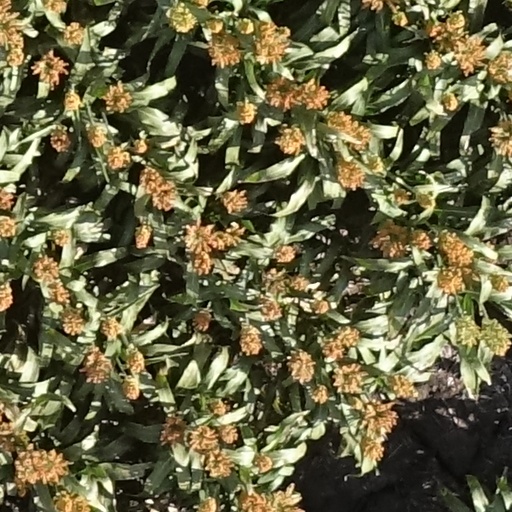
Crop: sorghum